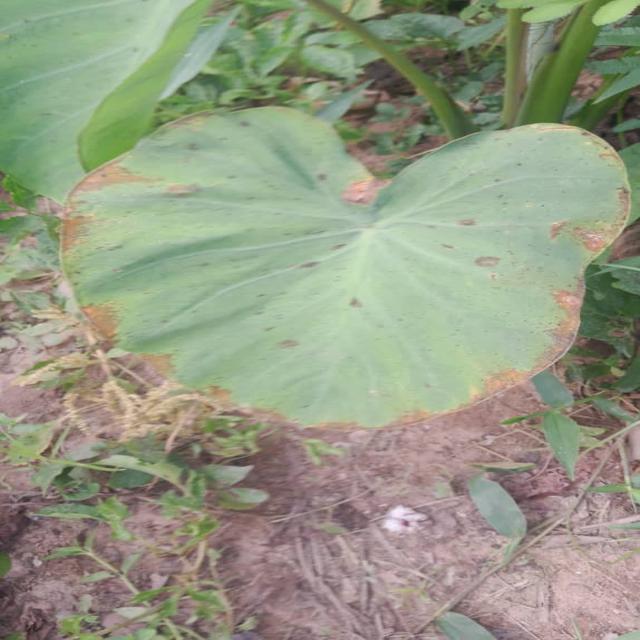
Label: Mid_Blight